Behali Wildlife Sanctuary

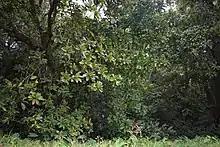
"Semi-evergreen patches of Behali Reserved Forest"

The flora of the forest has recently been explored. It is known to host a total of 308 native angiosperm species. Several of which are hidden for decades. Three taxa are described as new to science form this forest by the botanist, Dipankar Borah. Of which, "Chlorophytum assamicum" and "Peliosanthes macrophylla" var "assamensis" are endemic to this forest and "Aristolochia assamica" is now endemic to Northeast India after being collected from a few more locations in NE India. "Tupistra stoliczkana" rediscovered after more than a century, "Galeola nudifolia" and "Pandanus unguifer" recorded as new for the flora of Assam and "Citrus indica" recollected after several years from Assam which elucidates the importance of the area to maintain the unique natural elements in order to preserve its ecological integrity. These exceptional plant discoveries, rediscoveries and records also emphasizes the rich floral wealth of this forest and illustrates the dearth need of plant explorations to undiscover many such elusive elements in the near future.